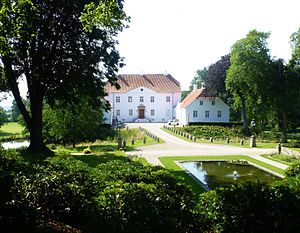
Palsgård
Hovedbygningen på herregården Palsgaard
Herregården Palsgård
Palsgaard er en herregård 6 km nord for Juelsminde. Den hører til As Sogn i Hedensted Kommune. Palsgaard Gods er på 1350 hektar med Lottrup og Hellebjerg Mølle.